Alberto Palmetta

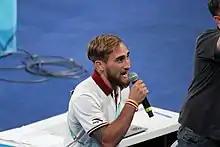
Palmetta at the 2018 Summer Youth Olympics

Alberto Palmetta (born 5 April 1990) is an Argentine boxer. He competed in the men's welterweight event at the 2016 Summer Olympics.